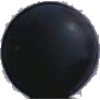
Label: blue_grape